The Bahamas

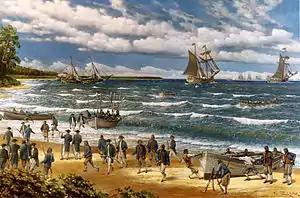
Continental Marines land at New Providence during the Battle of Nassau in 1776

Columbus' first landfall in what was to Europeans a "New World" was on an island he named San Salvador (known to the Lucayans as "Guanahani"). While there is a general consensus that this island lay within the Bahamas, precisely which island Columbus landed on is a matter of scholarly debate. Some researchers believe the site to be present-day San Salvador Island (formerly known as Watling's Island), situated in the southeastern Bahamas, whilst an alternative theory holds that Columbus landed to the southeast on Samana Cay, according to calculations made in 1986 by "National Geographic" writer and editor Joseph Judge, based on Columbus' log. On the landfall island, Columbus made first contact with the Lucayans and exchanged goods with them, claiming the islands for the Crown of Castile, before proceeding to explore the larger isles of the Greater Antilles.